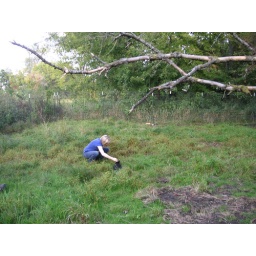
Katie pets bunny in pig field